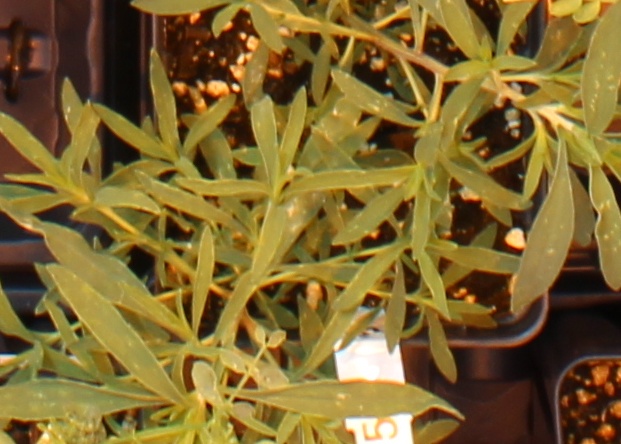
Label: Kochia